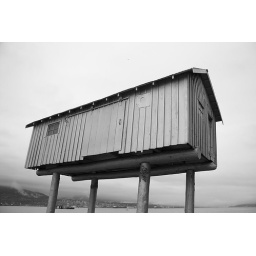
silver fish shack in Vanvouver, BC, Canada